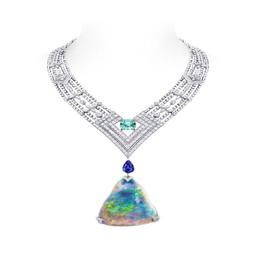
jewellery opens the curtain on its dramatic collection